Kimihia railway station

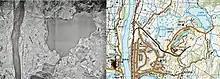
Kimihia railway branch line can be faintly seen in the 1941 aerial photo, which follows the same route as the line open from 1946 to 2017, as shown on the 2018 Topomap. The lake was largely drained to allow for opencast coal mining

Powers to construct the mine branch were given in 1885. Initially it was a branch around the southern shore of Lake Kimihia to the Taupiri Reserve Colliery Co. mine, which was opened on 1 August 1887 and named the Taupiri Branch. That mine closed due to a fire in 1910.